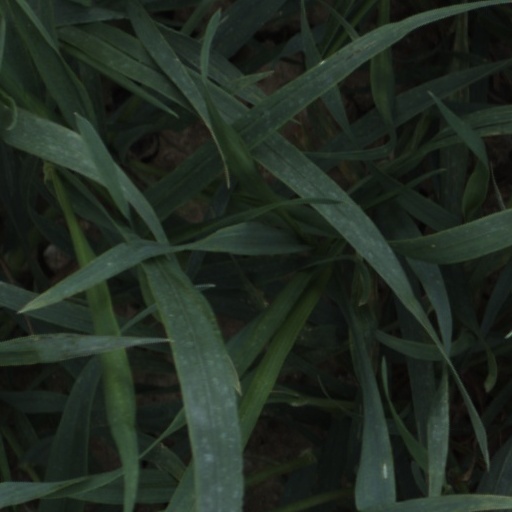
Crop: wheat